Robin Friday

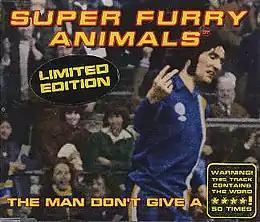
A dark-haired man in blue, white and yellow football kit scowls as he turns to his left, holding the index and middle fingers up on his right hand, his palm facing inwards. The hand points to an out-of-image figure, but appears to be pointing to the viewer. "Super Furry Animals" is rendered in yellow and red text across the top, while along the bottom the single's title is partially given: "The Man Don't Give a ****". The final word is obscured by a sticker, which itself claims that the word is used 50 times during the song

After failing to turn up for pre-season training with Cardiff before the 1977–78 season, Friday was reported to be in a London hospital suffering from an unknown virus which had caused him to lose in weight. When he suddenly appeared in Cardiff for training in October, two months into the season, he claimed to have been suffering from hepatitis, but medical tests disproved this. However, it has since been discovered by Stuart Kane, author, that Friday had actually been arrested for impersonating a police officer and had been convicted at Bow Street Magistrates' Court on the 22 September 1977 where he was sent to HM Prison Pentonville but was bailed out shortly after before returning to Cardiff Andrews told the local press that on arrival Friday had looked "like the fittest player in the world", and hoping to avoid further disappearances persuaded a reluctant Friday to move from Bristol to Cardiff. The Londoner returned to the team for the away match at Brighton & Hove Albion on 29 October 1977, with Cardiff once again in the relegation zone, in 20th place on goal difference.